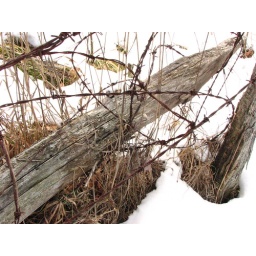
Winter walk on the farm with Sandy, Jenna and Boomer. In the lane by the apple tree